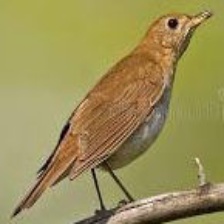
Species: VEERY
Scientific name: CATHARUS FUSCESCENS